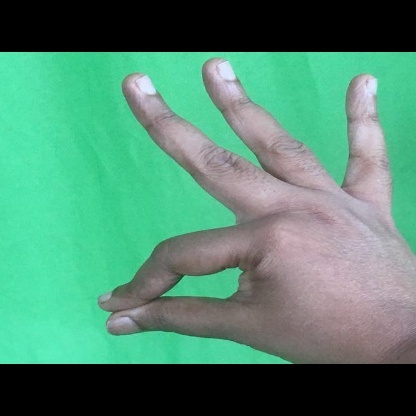
Mudra: Hamsasyam